Gianni Bonagura

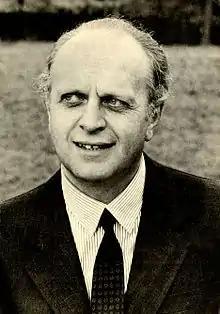
Bonagura in 1969

Gianfelice "Gianni" Bonagura (27 October 1925 – 8 October 2017) was an Italian actor and voice actor.